Frank Gotch

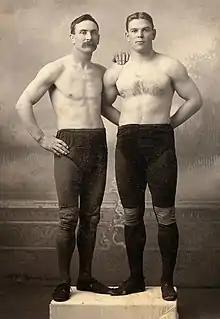
Gotch (right) with mentor Martin Burns

Gotch wrestled and won his first match against Marshall Green in Humboldt on April 2, 1899, but his first important match was in Lu Verne, Iowa on June 16, 1899, against a man claiming to be a furniture dealer from a neighboring town. Gotch held his own for nearly two hours, but lost the hard-fought contest. Only later when he received the impressed man's visiting card, did he learn that his opponent had actually been reigning American Heavyweight Champion Dan McLeod. On December 18, 1899, Gotch challenged another former American Heavyweight Champion, "Farmer" Martin Burns, losing in 11 minutes, but impressing Burns as well, who offered to train Gotch. Under the guidance of Burns, Gotch won a series of matches in Iowa and later Yukon. While in the Yukon, Gotch wrestled under the name Frank Kennedy and won the title of "Champion of the Klondike". During his time in the Yukon, Gotch tried his hand at boxing, but failed miserably against the heavyweight Frank "Paddy" Slavin.